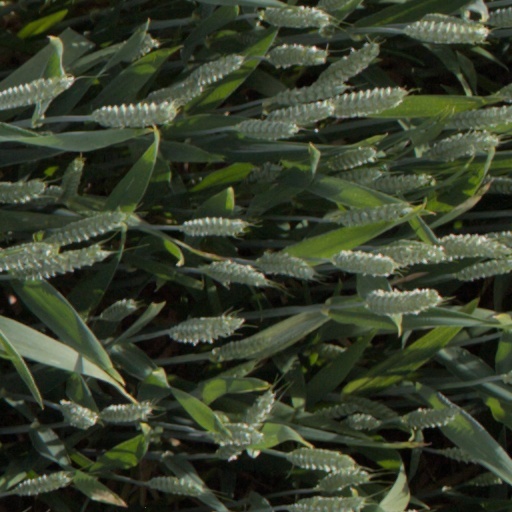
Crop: wheat